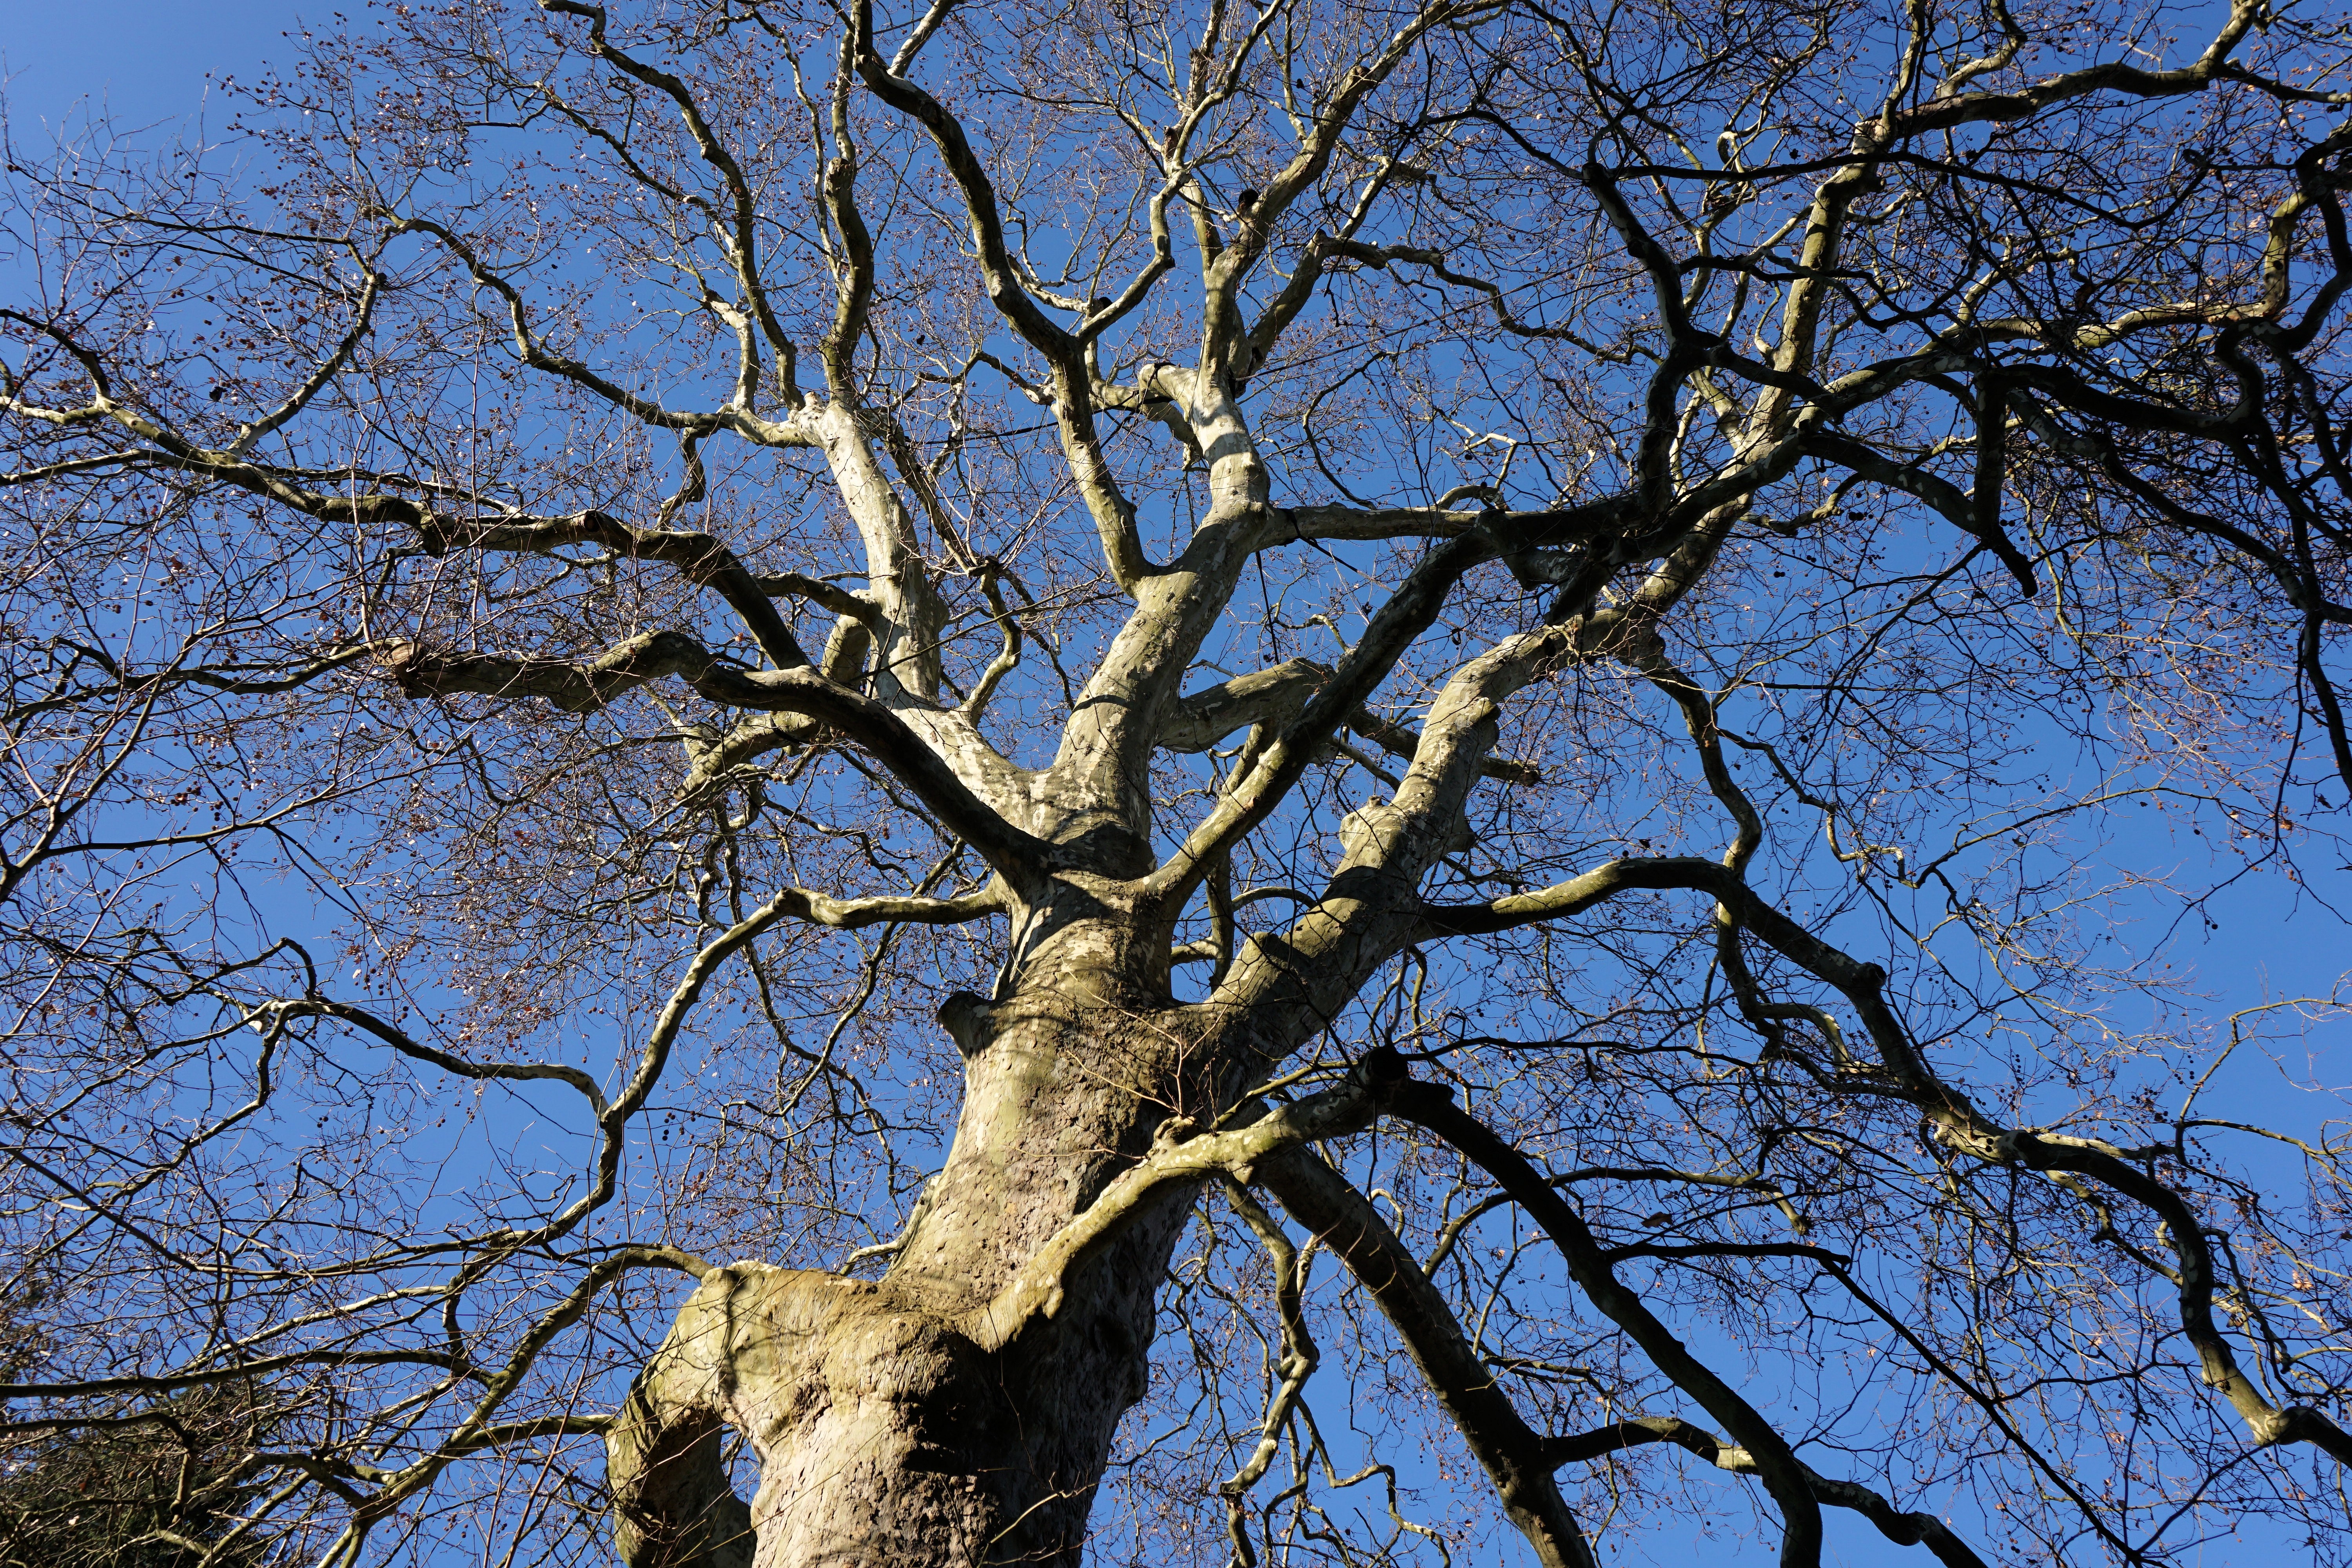
tree, nature, branch, winter, plant, sky, wood, leaf, trunk, bark, log, spring, autumn, twig, tribe, deciduous, oak, grove, woodland, woody plant, plane tree family